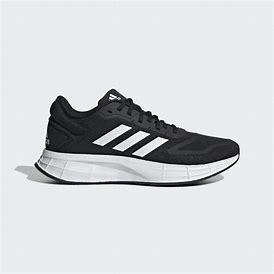
Brand: Adidas
Model: Duramo SL Lauf